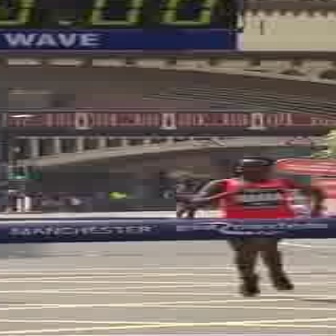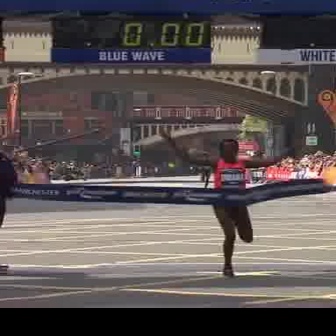
  Please identify the target specified by the bounding box [179,154,324,299] in the first image and locate it in the second image. Return the coordinates in [x_min,y_min,x_max,y_max] format.
Answer: [153,126,304,277]